Charles River Bridge (Commuter Rail)

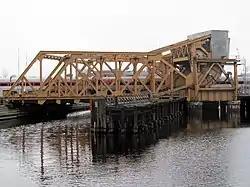
Charles River Bridge with a train in 2013

The Charles River Bridge, referred to by the MBTA as Draw One, is a pair of railroad single-leaf, through-truss, rolling bascule bridges across the Charles River in Boston, Massachusetts, that connects North Station to MBTA Commuter Rail lines serving areas to the north.